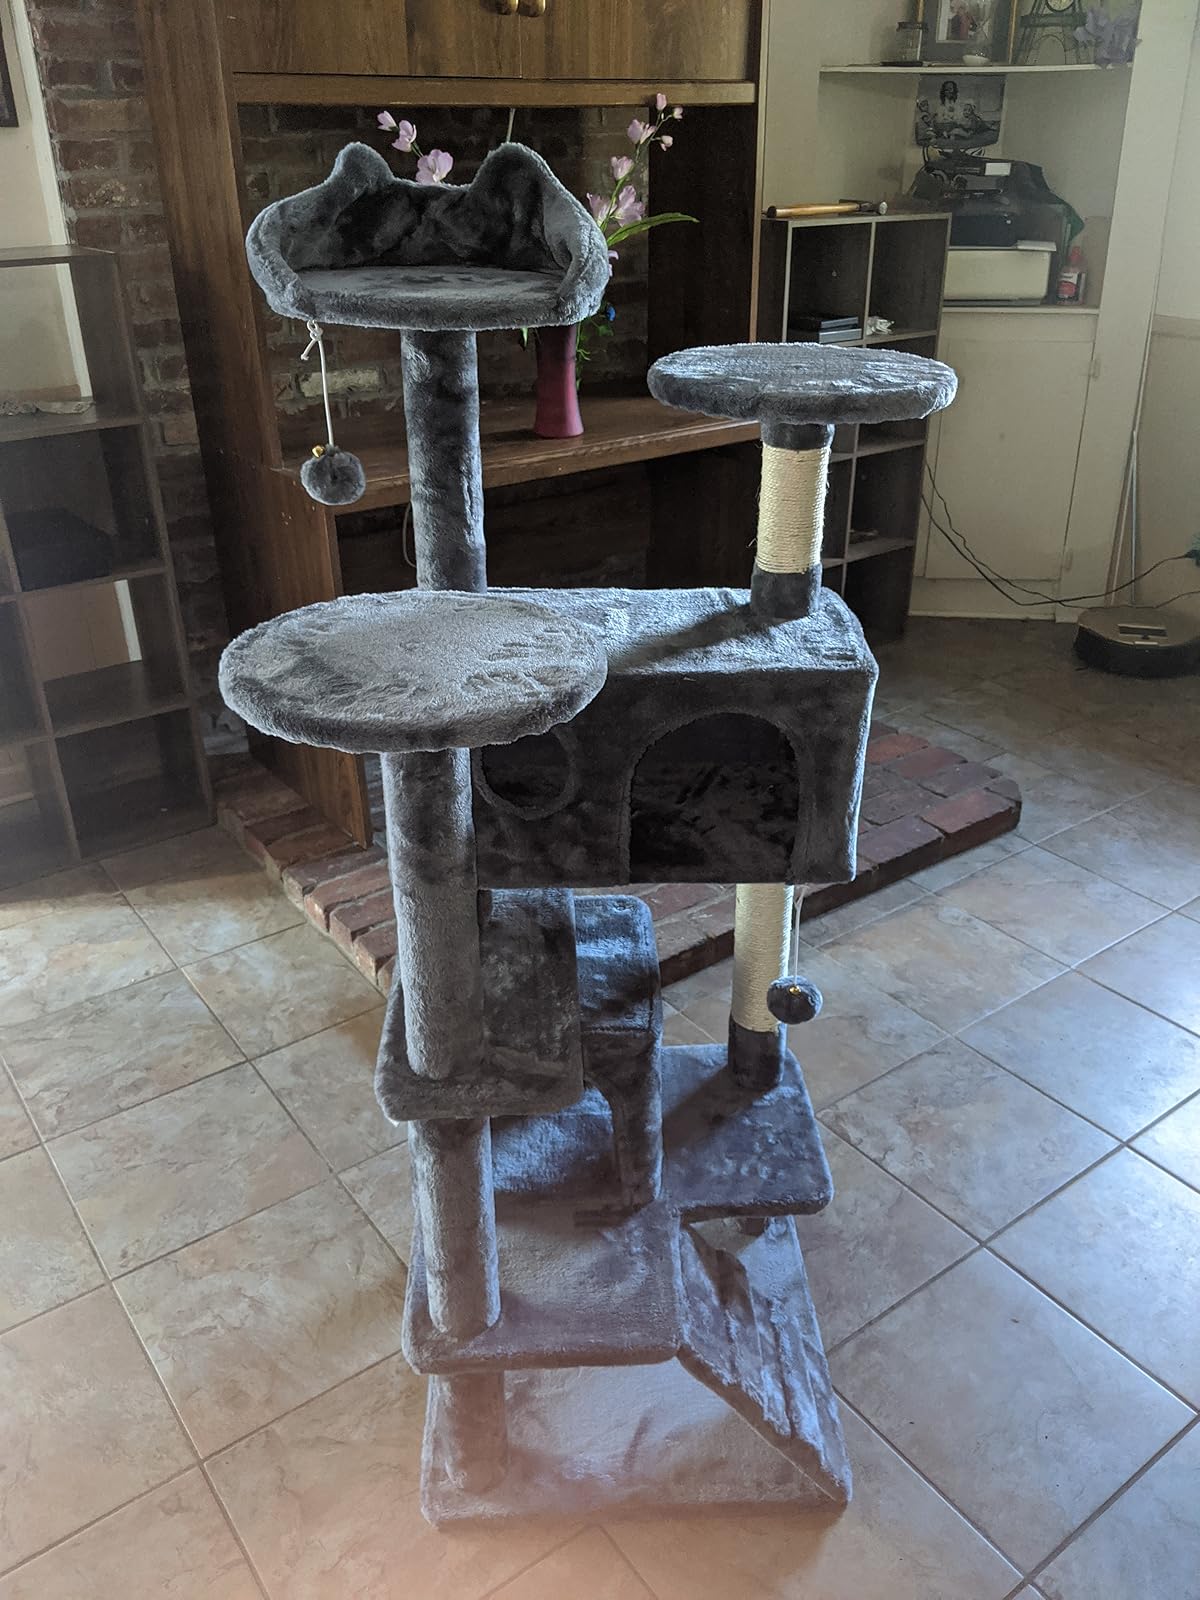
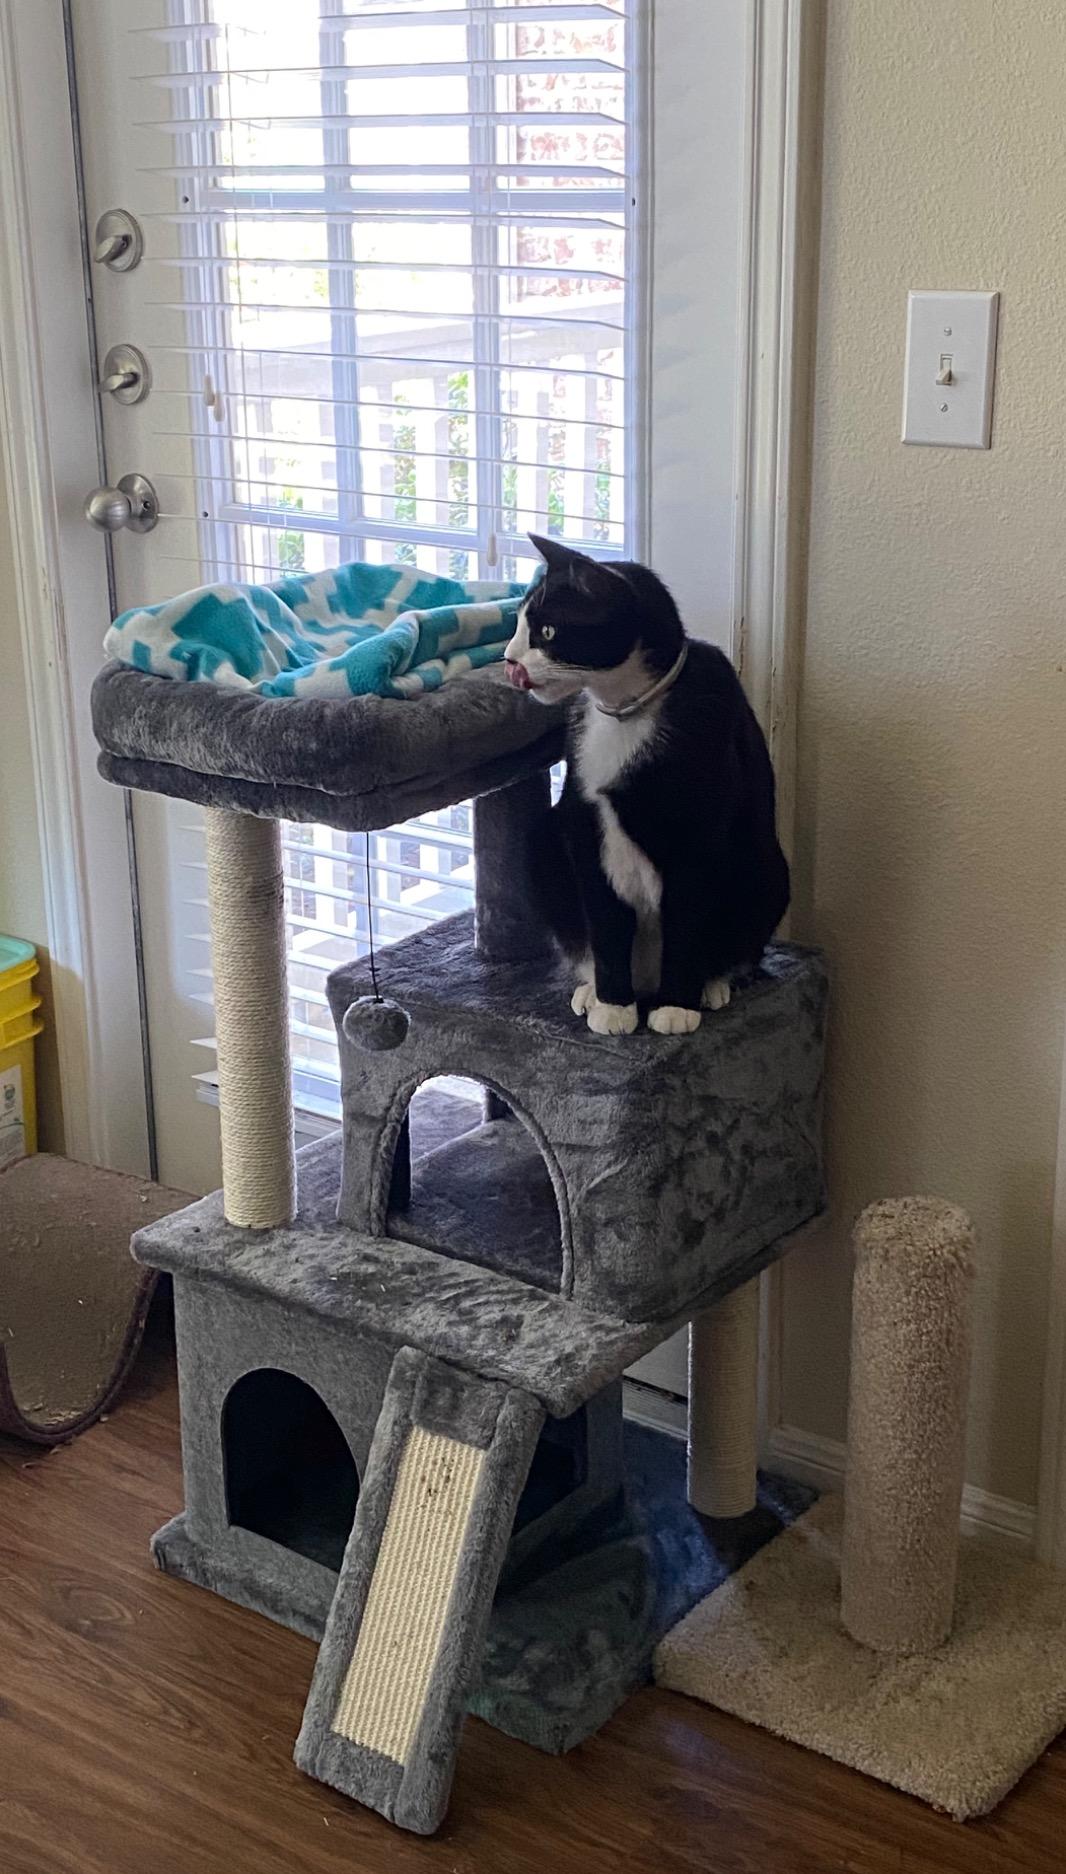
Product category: items_cat tree
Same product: no